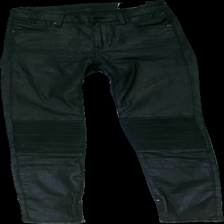
View: front
Type: Trousers
Category: Ladies
Brand: Crocker
Colors: Black
Material: 85% cotton 15% polyester
Cut: Regular
Season: All
Damage location: middle center
Damage 2 location: top center
Damage 3 location: middle right
Price range: 50-100
Recommended usage: Reuse
Description: svart jeans/skinn?(känns plastiga) byxor